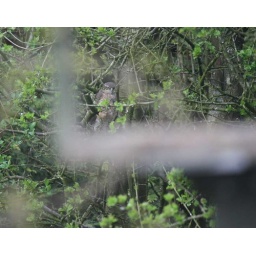
Sparrowhawk , hiding in a hawthorn , watching a bird table